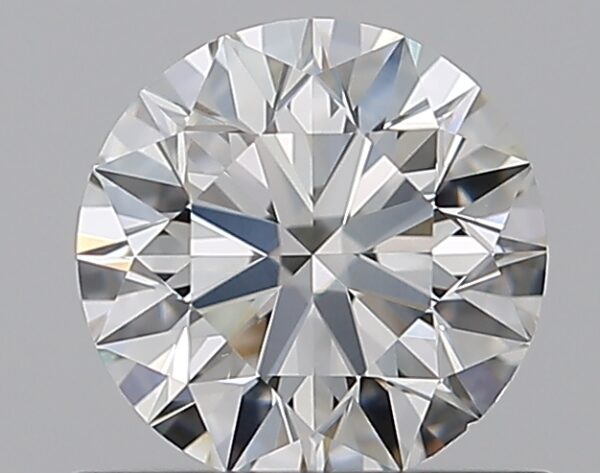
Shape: round
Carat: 0.7
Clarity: VS1
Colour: I
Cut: EX
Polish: EX
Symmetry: EX
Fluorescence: N
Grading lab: GIA
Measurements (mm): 5.64 x 5.68 x 3.54